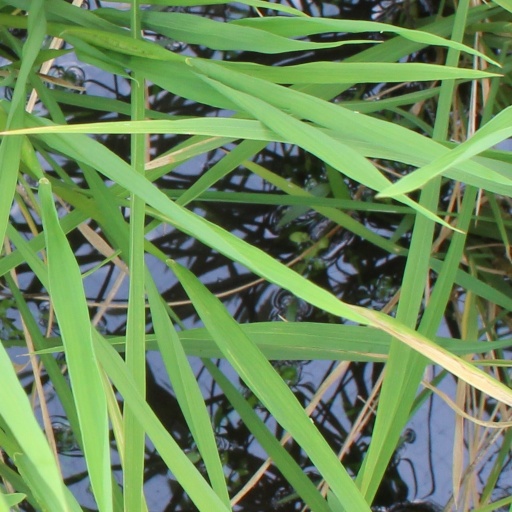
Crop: rice